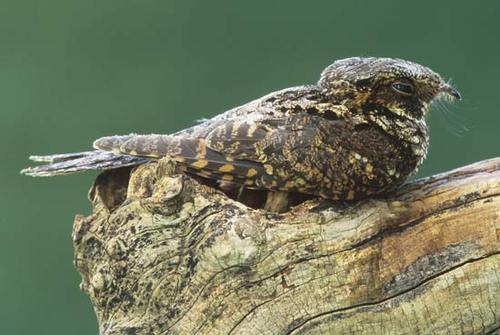
a bird has a breast full of feathers, wings that are brown and spotted, and a tan eyering.
this bird is brown with white all over and has a very short beak.
this colorful bird has a brown speckled body and head and short beak
this bird has a speckled belly and breast with a short pointy bill.
this bird has a spotted head, a spotted breast, and a brown wingthe brown wings with white wingbars, the bill is short and pointed, and the head is small compared to the body.
this particular bird has a brown belly and breasts with black spots on the sides
this bird is spotted brown in color, with a small sharp beak.
the bird has a head that is short and squatty and a beak that is short in size.
this bird has wings that are brown and has a short bill
Species: Whip Poor Will